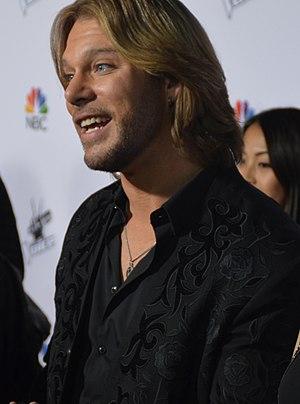
Craig Wayne Boyd est un chanteur américain, ayant remporté la septième saison du télé-crochet américain The Voice.